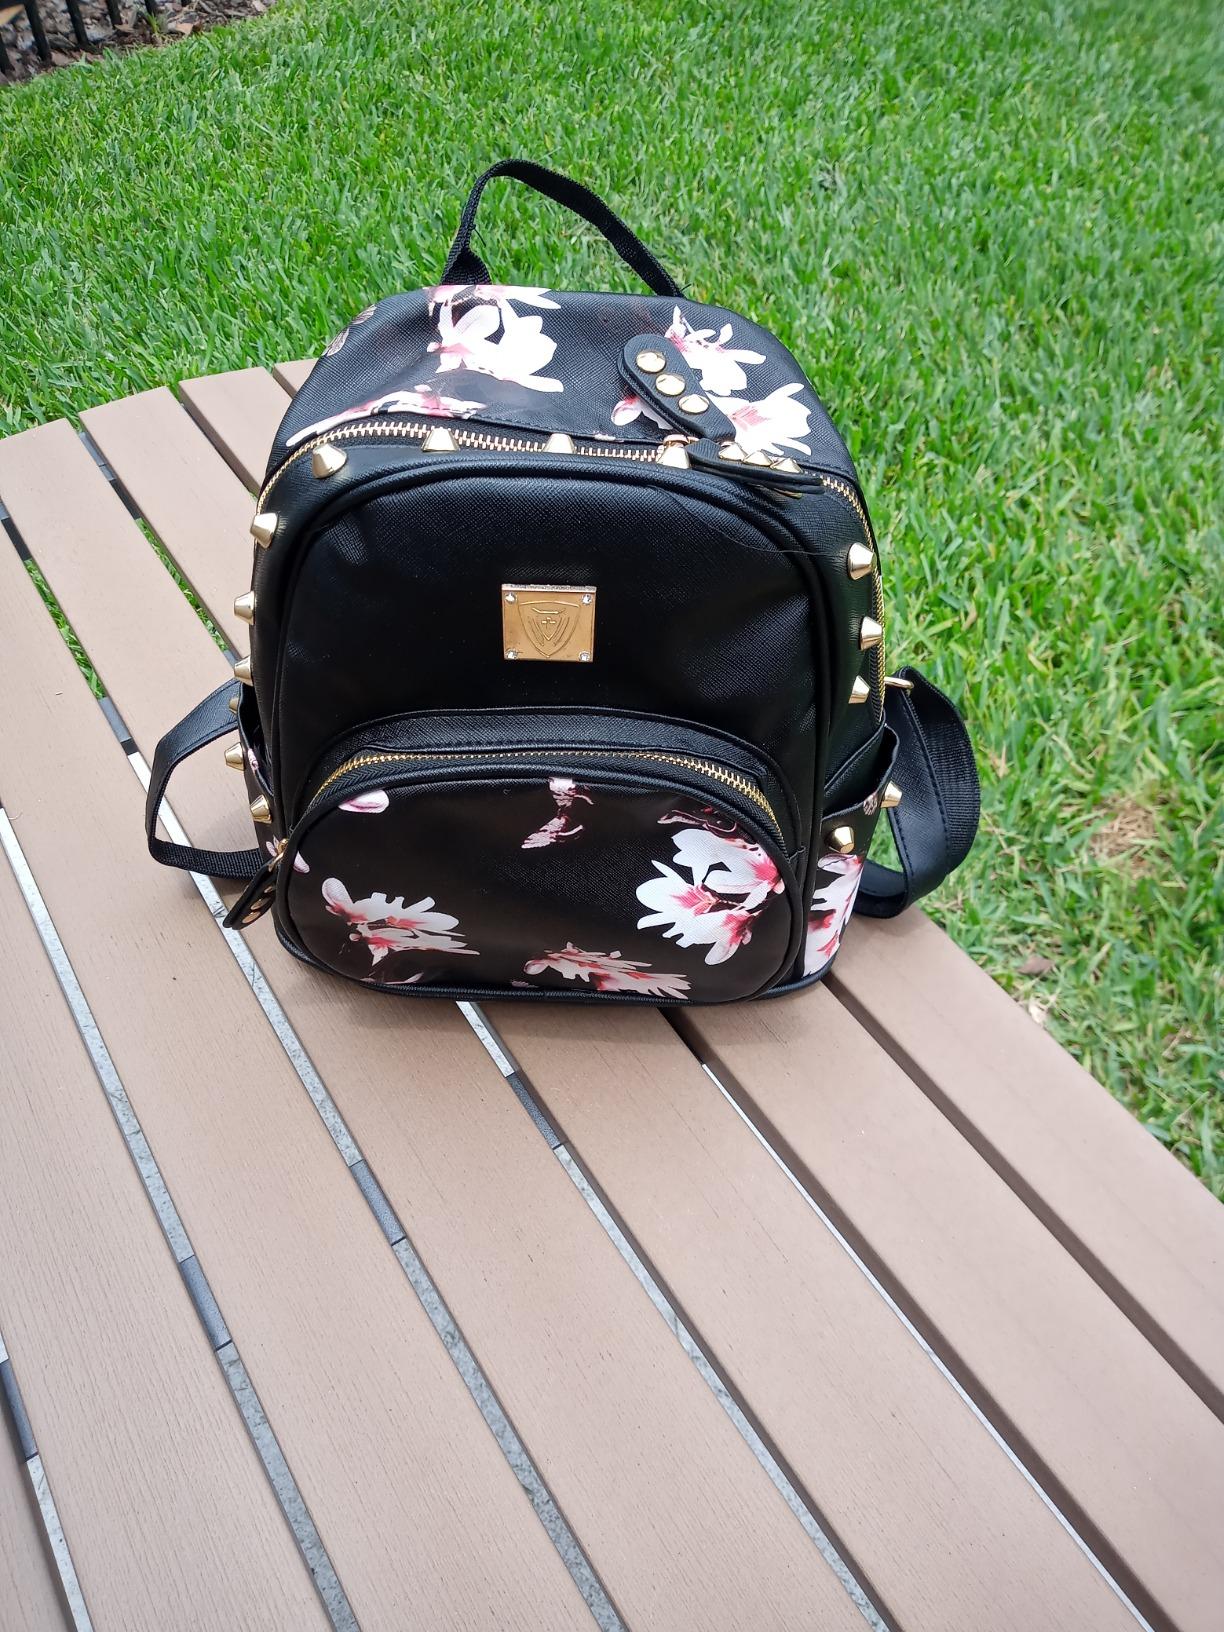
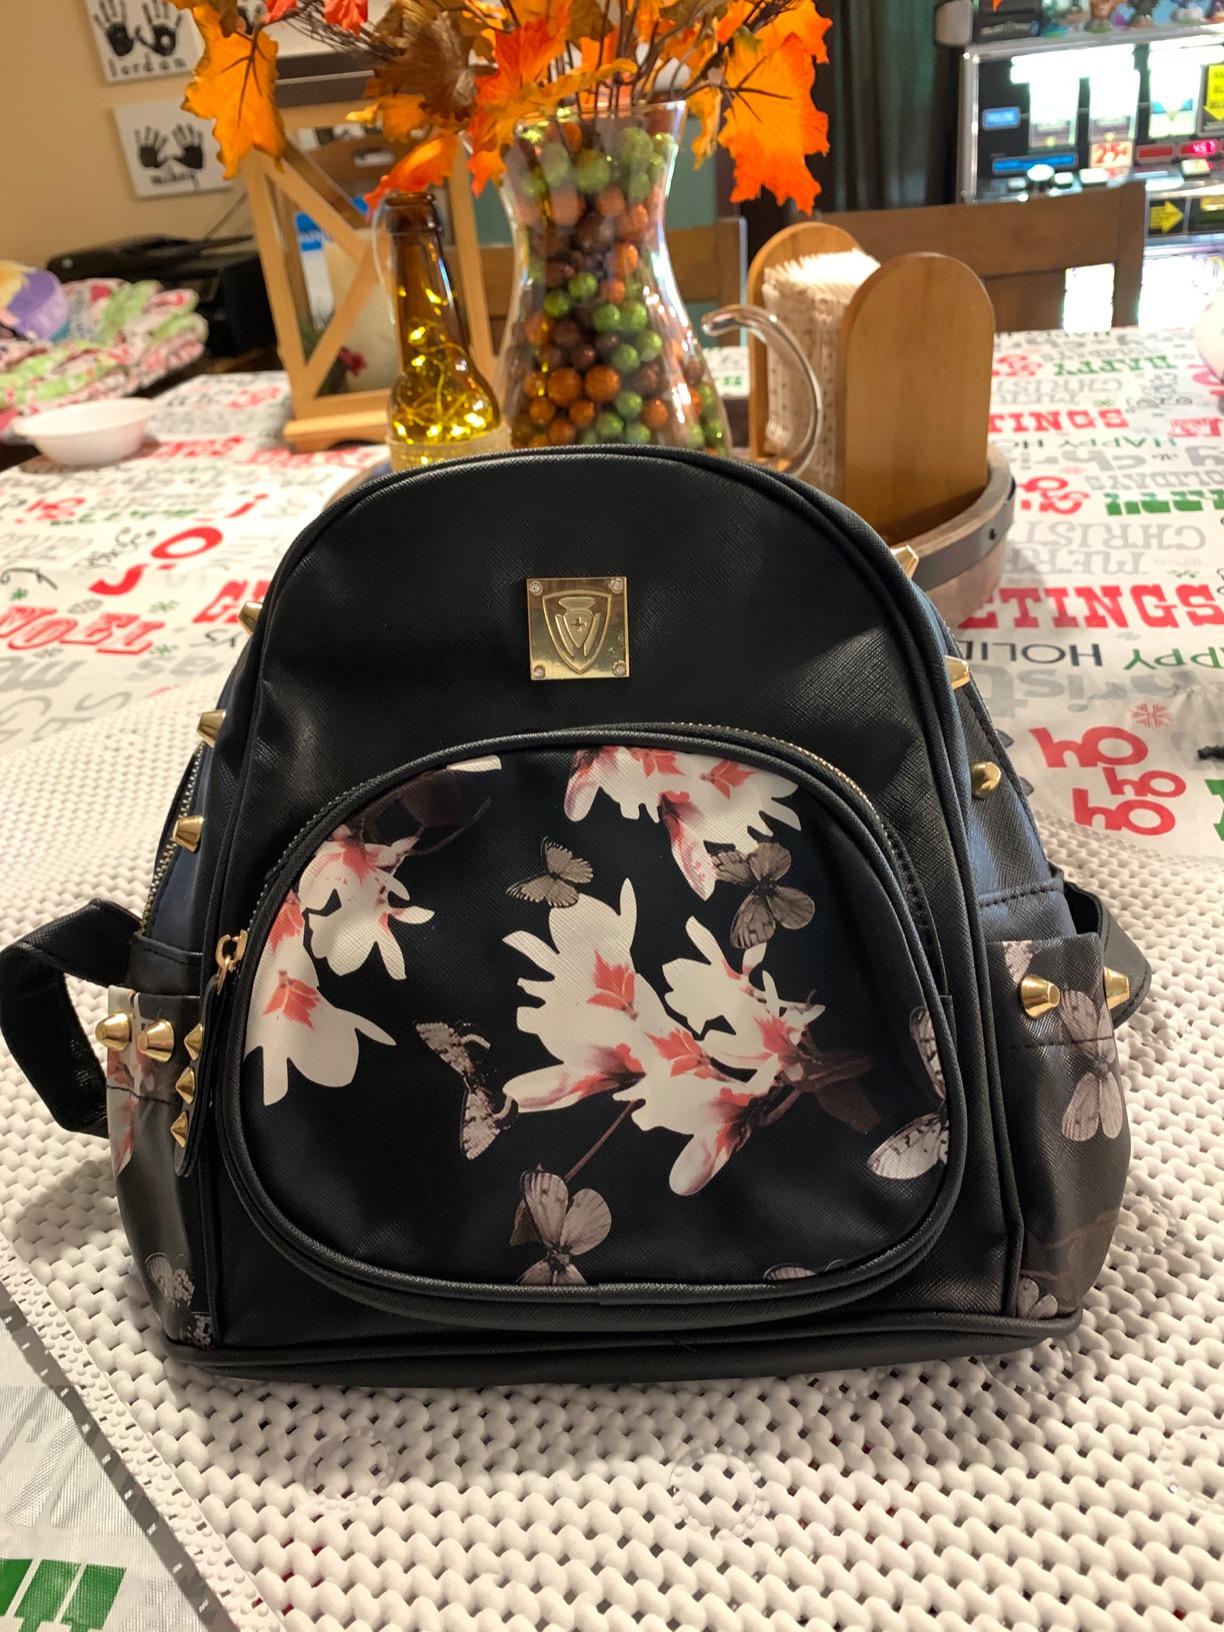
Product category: accessories_handbag
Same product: yes